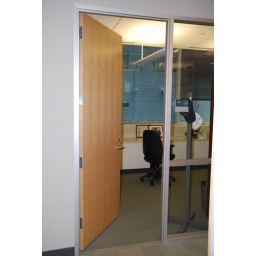
My office door ... no sign of the fangirl lurking within ...